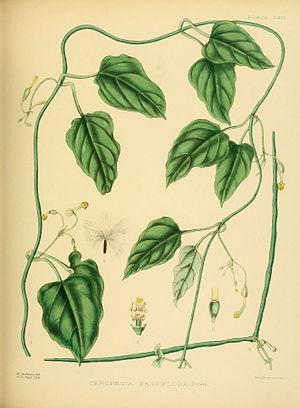
La famille des Apocynaceae regroupe des plantes eudicotylédones de l’ordre des Gentianales. Ce sont, pour la plupart, des lianes ou des plantes herbacées, quelques arbres ou arbustes, à latex, à feuilles persistantes, des régions tempérées à tropicales. C'est une famille cosmopolite, mais la plupart des espèces poussent dans des régions tropicales et subtropicales.